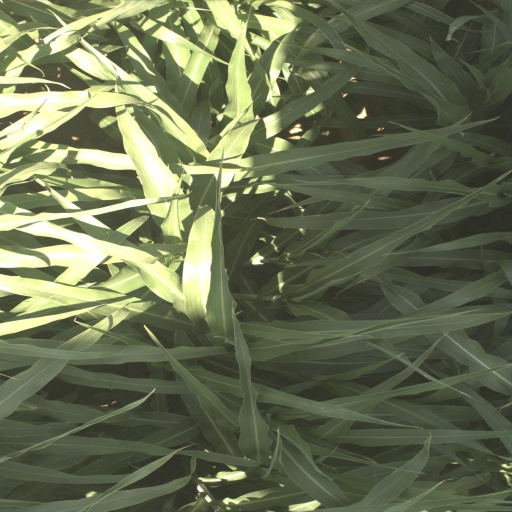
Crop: sorghum